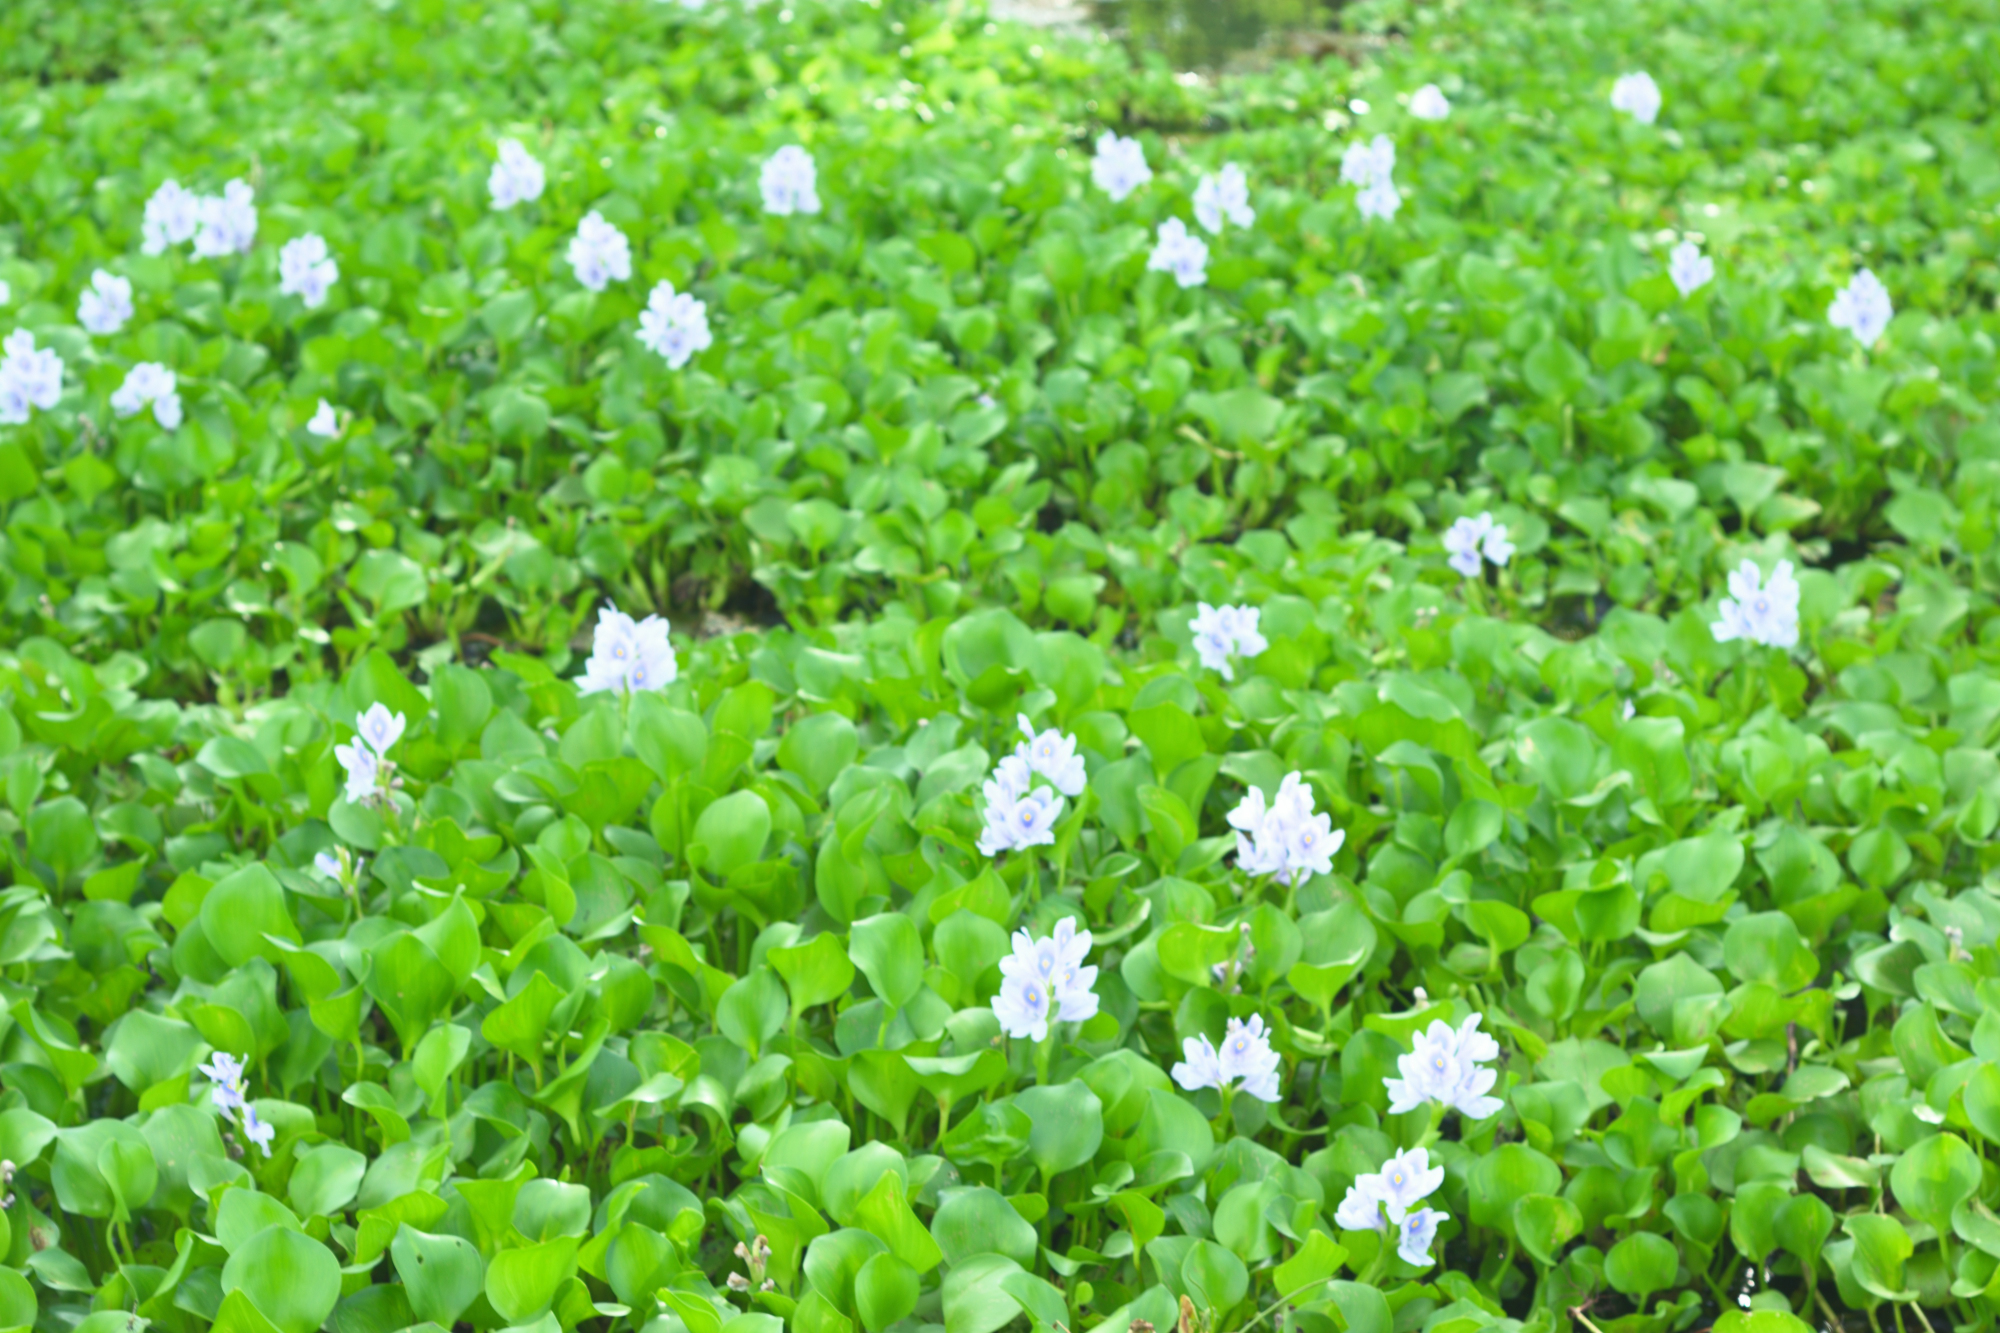
Water Hyacinth - Khurushkul Pond, Bangladesh
Water hyacinth (Eichhornia crassipes) coverage in a freshwater pond near Khurushkul, Cox's Bazar, Bangladesh. Photographed on 9 August 2026 during the monsoon season. Follow-up survey of the pond documented in the June 2026 water lily / water hyacinth dataset.
Location: Khurushkul, Cox's Bazar, Chattogram, Bangladesh
Keywords: water hyacinth, Eichhornia crassipes, invasive aquatic plant, pond, freshwater wetland, monsoon, Bangladesh, Khurushkul, Cox's Bazar, botanical photography, aquatic vegetation, golamrob